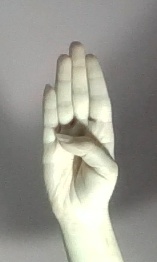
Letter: kaaf